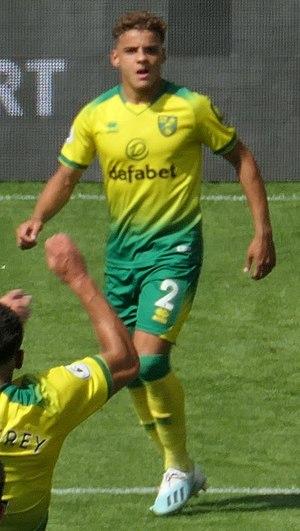
Max Aarons, né le 4 janvier 2000 à Hammersmith en Angleterre, est un footballeur anglais qui évolue au poste d'arrière droit à Norwich City.